Charas (1976 film)

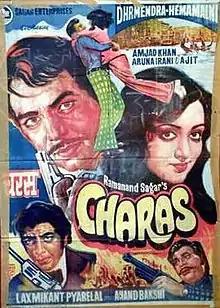

Charas ( Hashish) is a 1976 Indian Hindi-language action thriller film produced and directed by Ramanand Sagar. It is set against the backdrop of the expulsion of Indian community from Uganda by its dictator Idi Amin in 1972. The film stars Dharmendra, Hema Malini, Ajit, Amjad Khan, Sujit Kumar, Aruna Irani, Asrani, Keshto Mukherjee and Tom Alter in lead roles. The film's music is by Laxmikant–Pyarelal.